Narayan Hemchandra

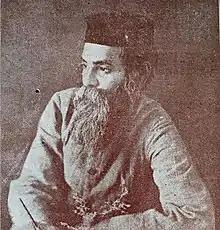
Narayan Hemchandra in the late 1890s.

Narayan Hemchandra Divecha (1855–1904), commonly known as Narayan Hemchandra, was a Gujarati writer, translator and critic. He travelled extensively and wrote autobiography, novels, stories and criticism. He was a prolific translator and credited with introducing Bengali literature to Gujarat.